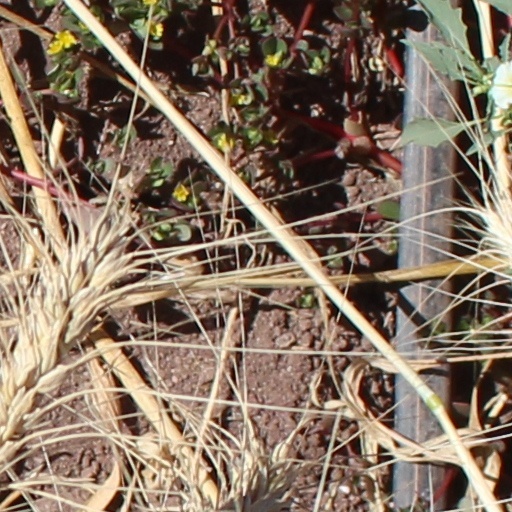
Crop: wheat